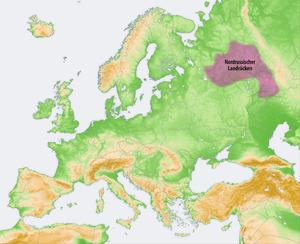
Les monts Ouvaly ou monts Oulavly sont un ensemble de collines de la Russie européenne. Ils sont situés au nord-est de Moscou, entre la Volga au sud-ouest, l'Oural à l'est et la chaîne de Timan au nord.